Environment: real
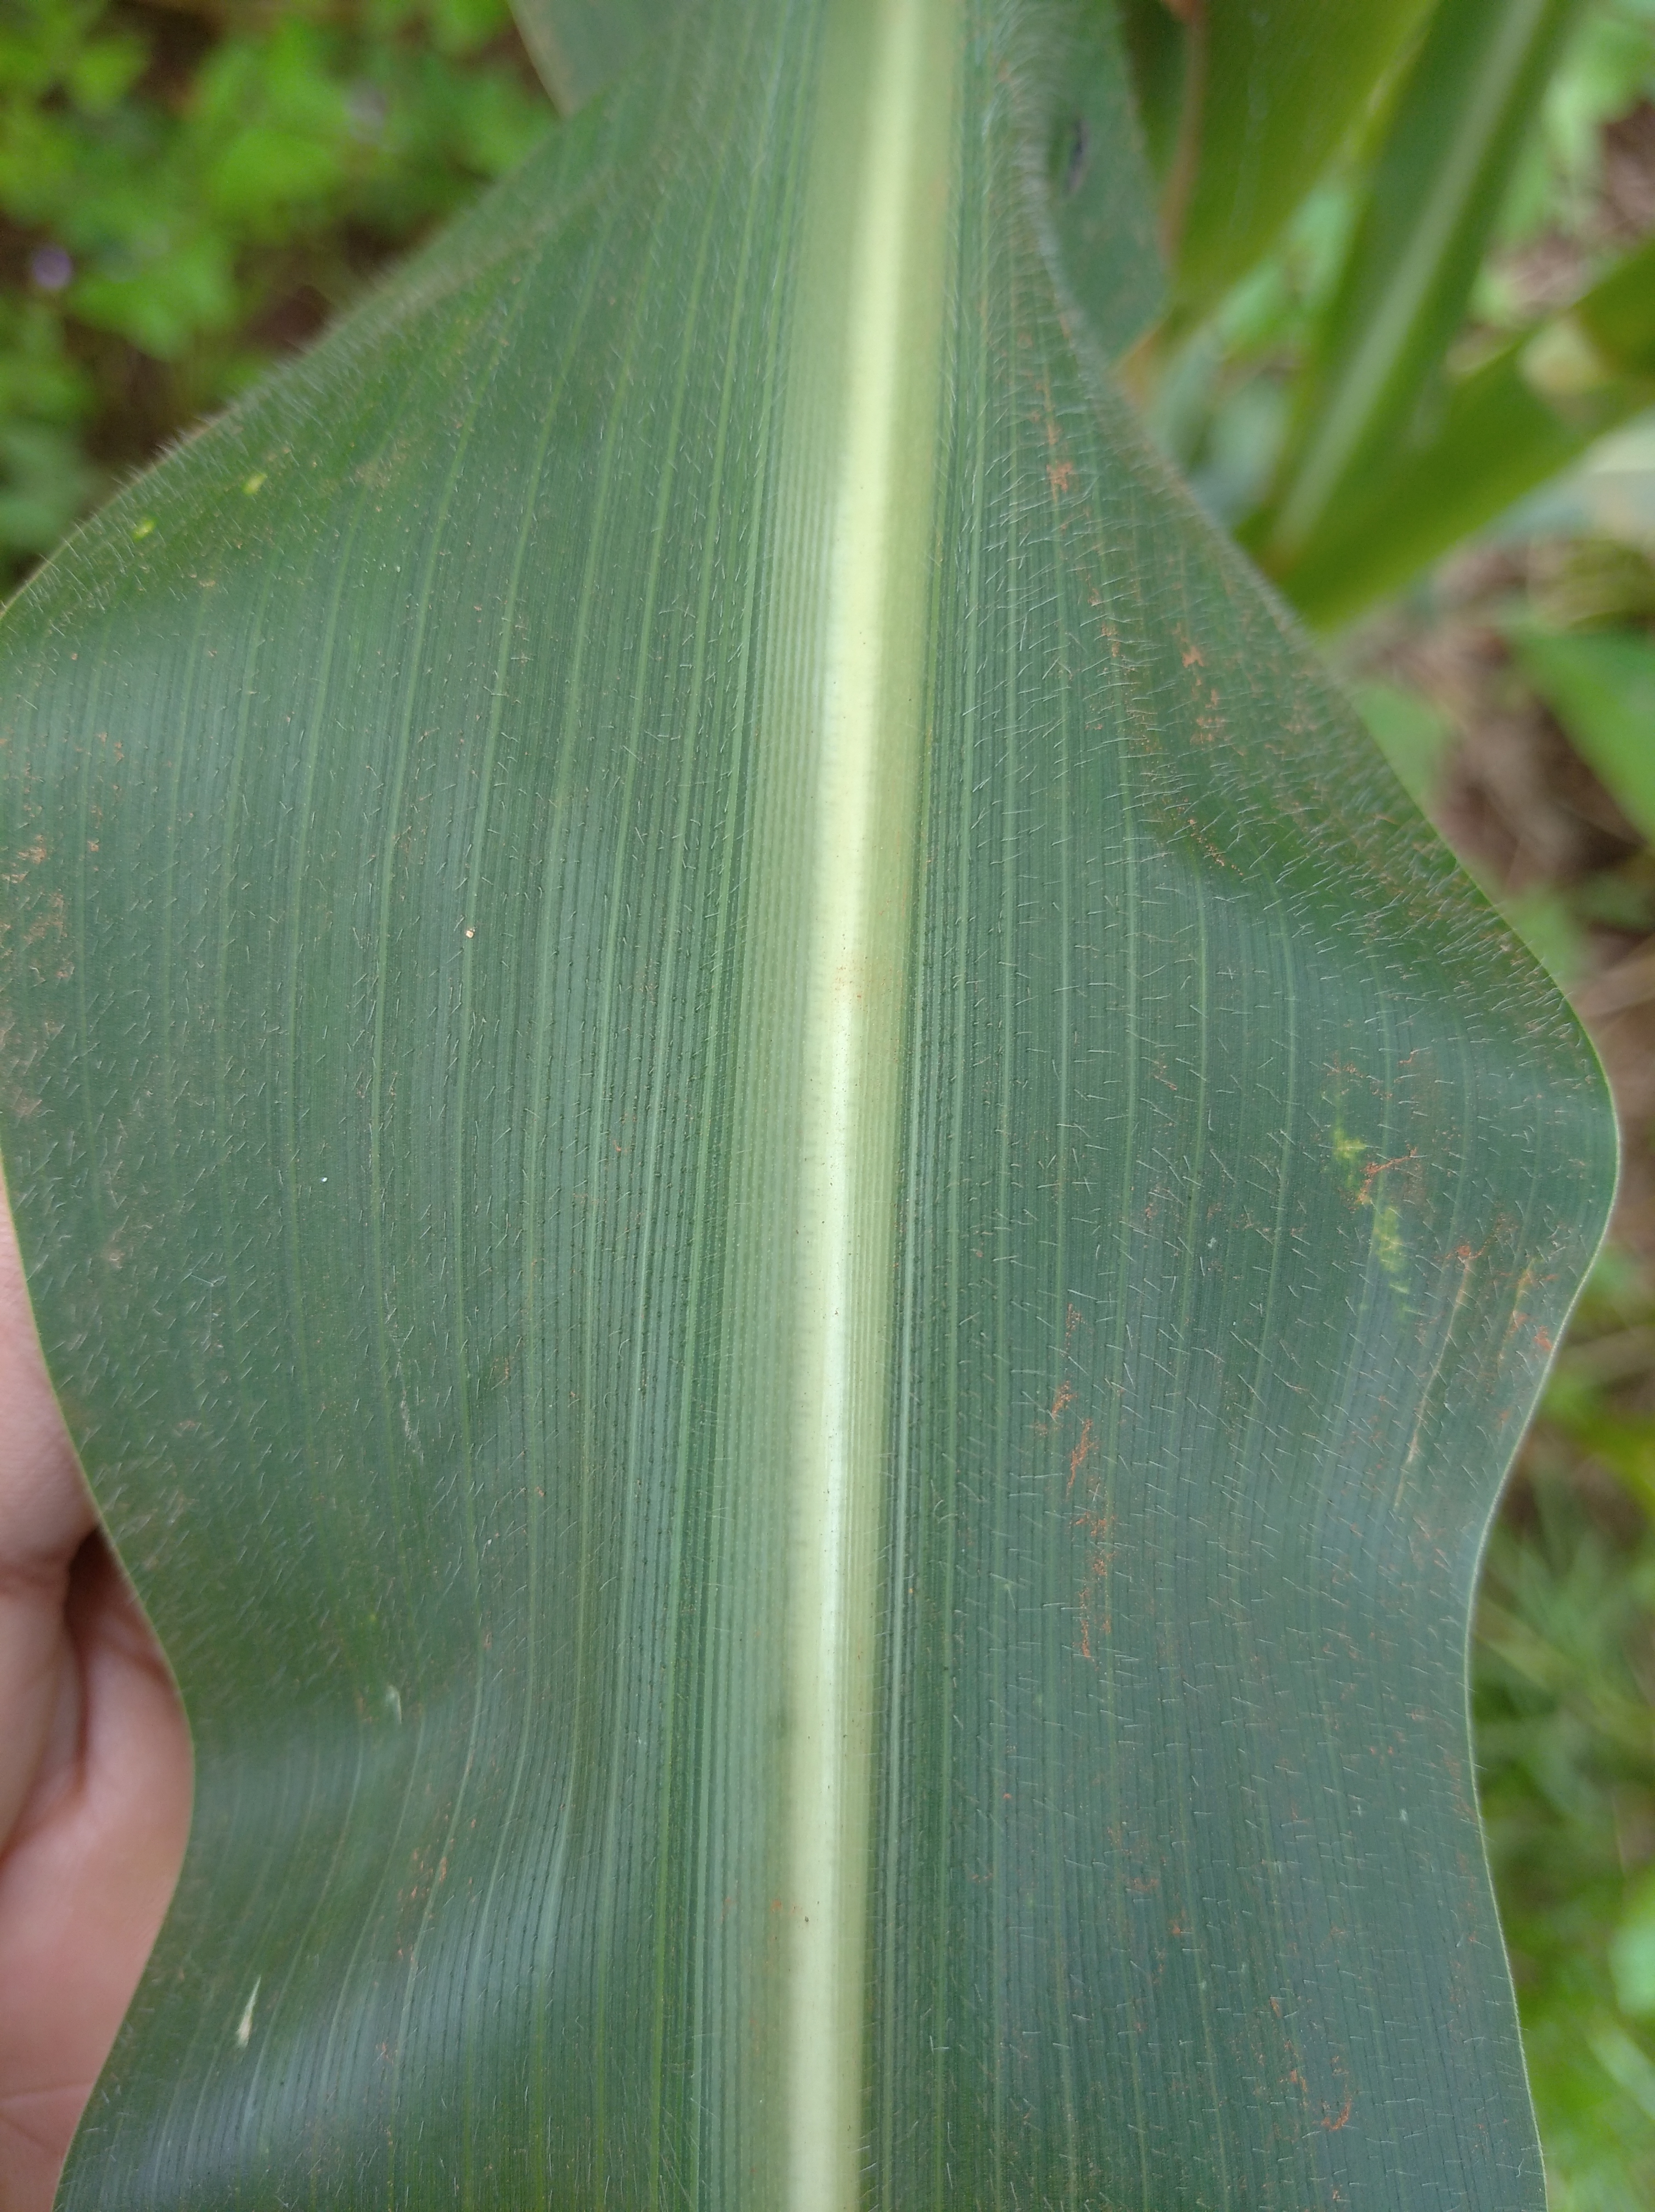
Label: healthy